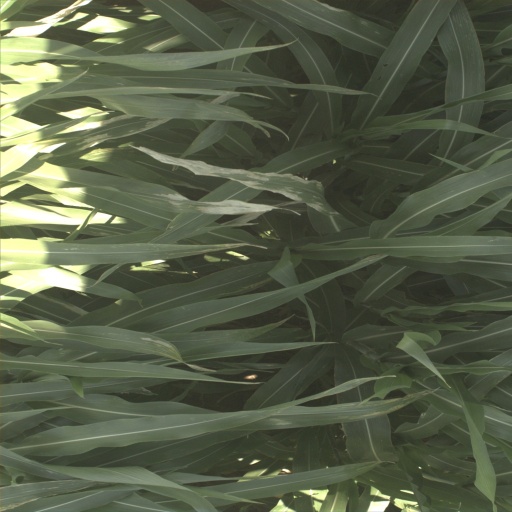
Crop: sorghum